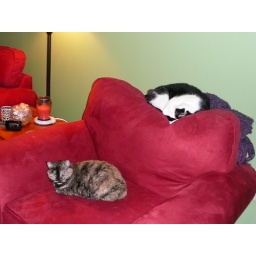
Zoe (below) and Zim (above) sleeping in a chair in the living room.